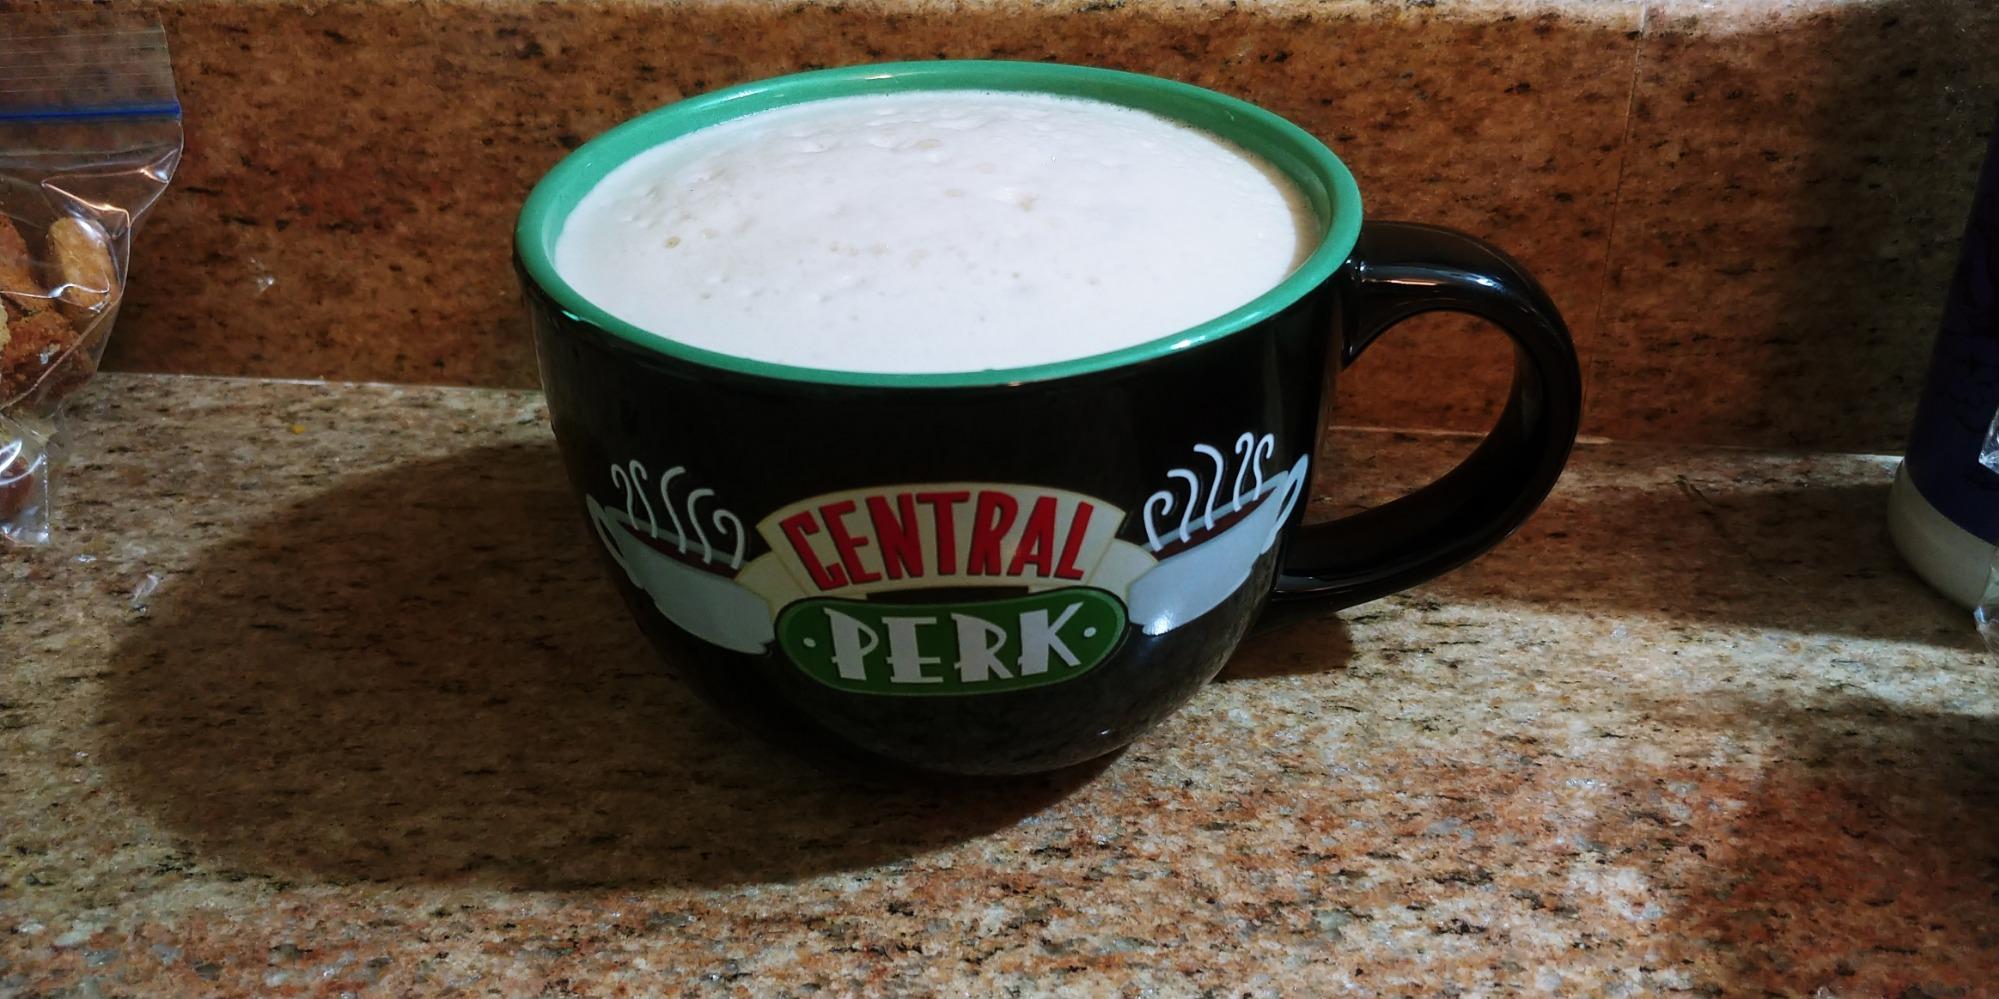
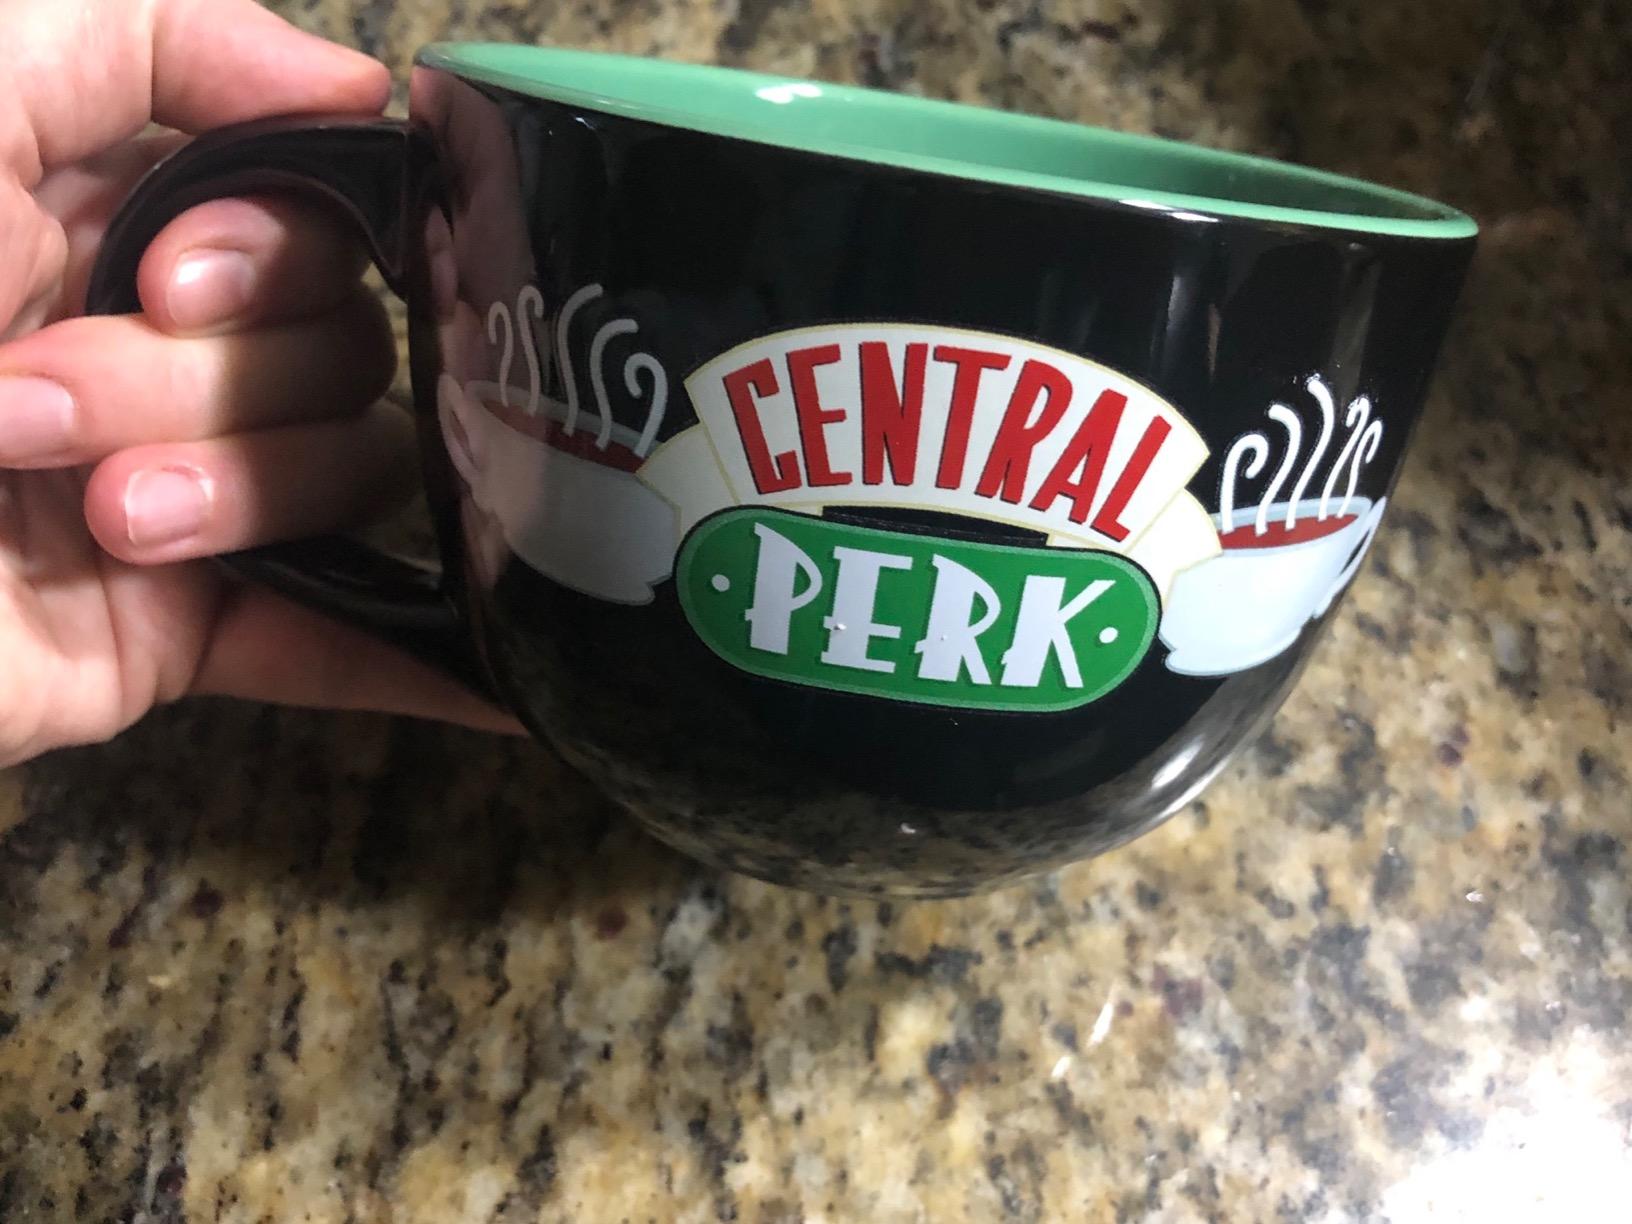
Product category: items_mug
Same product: yes